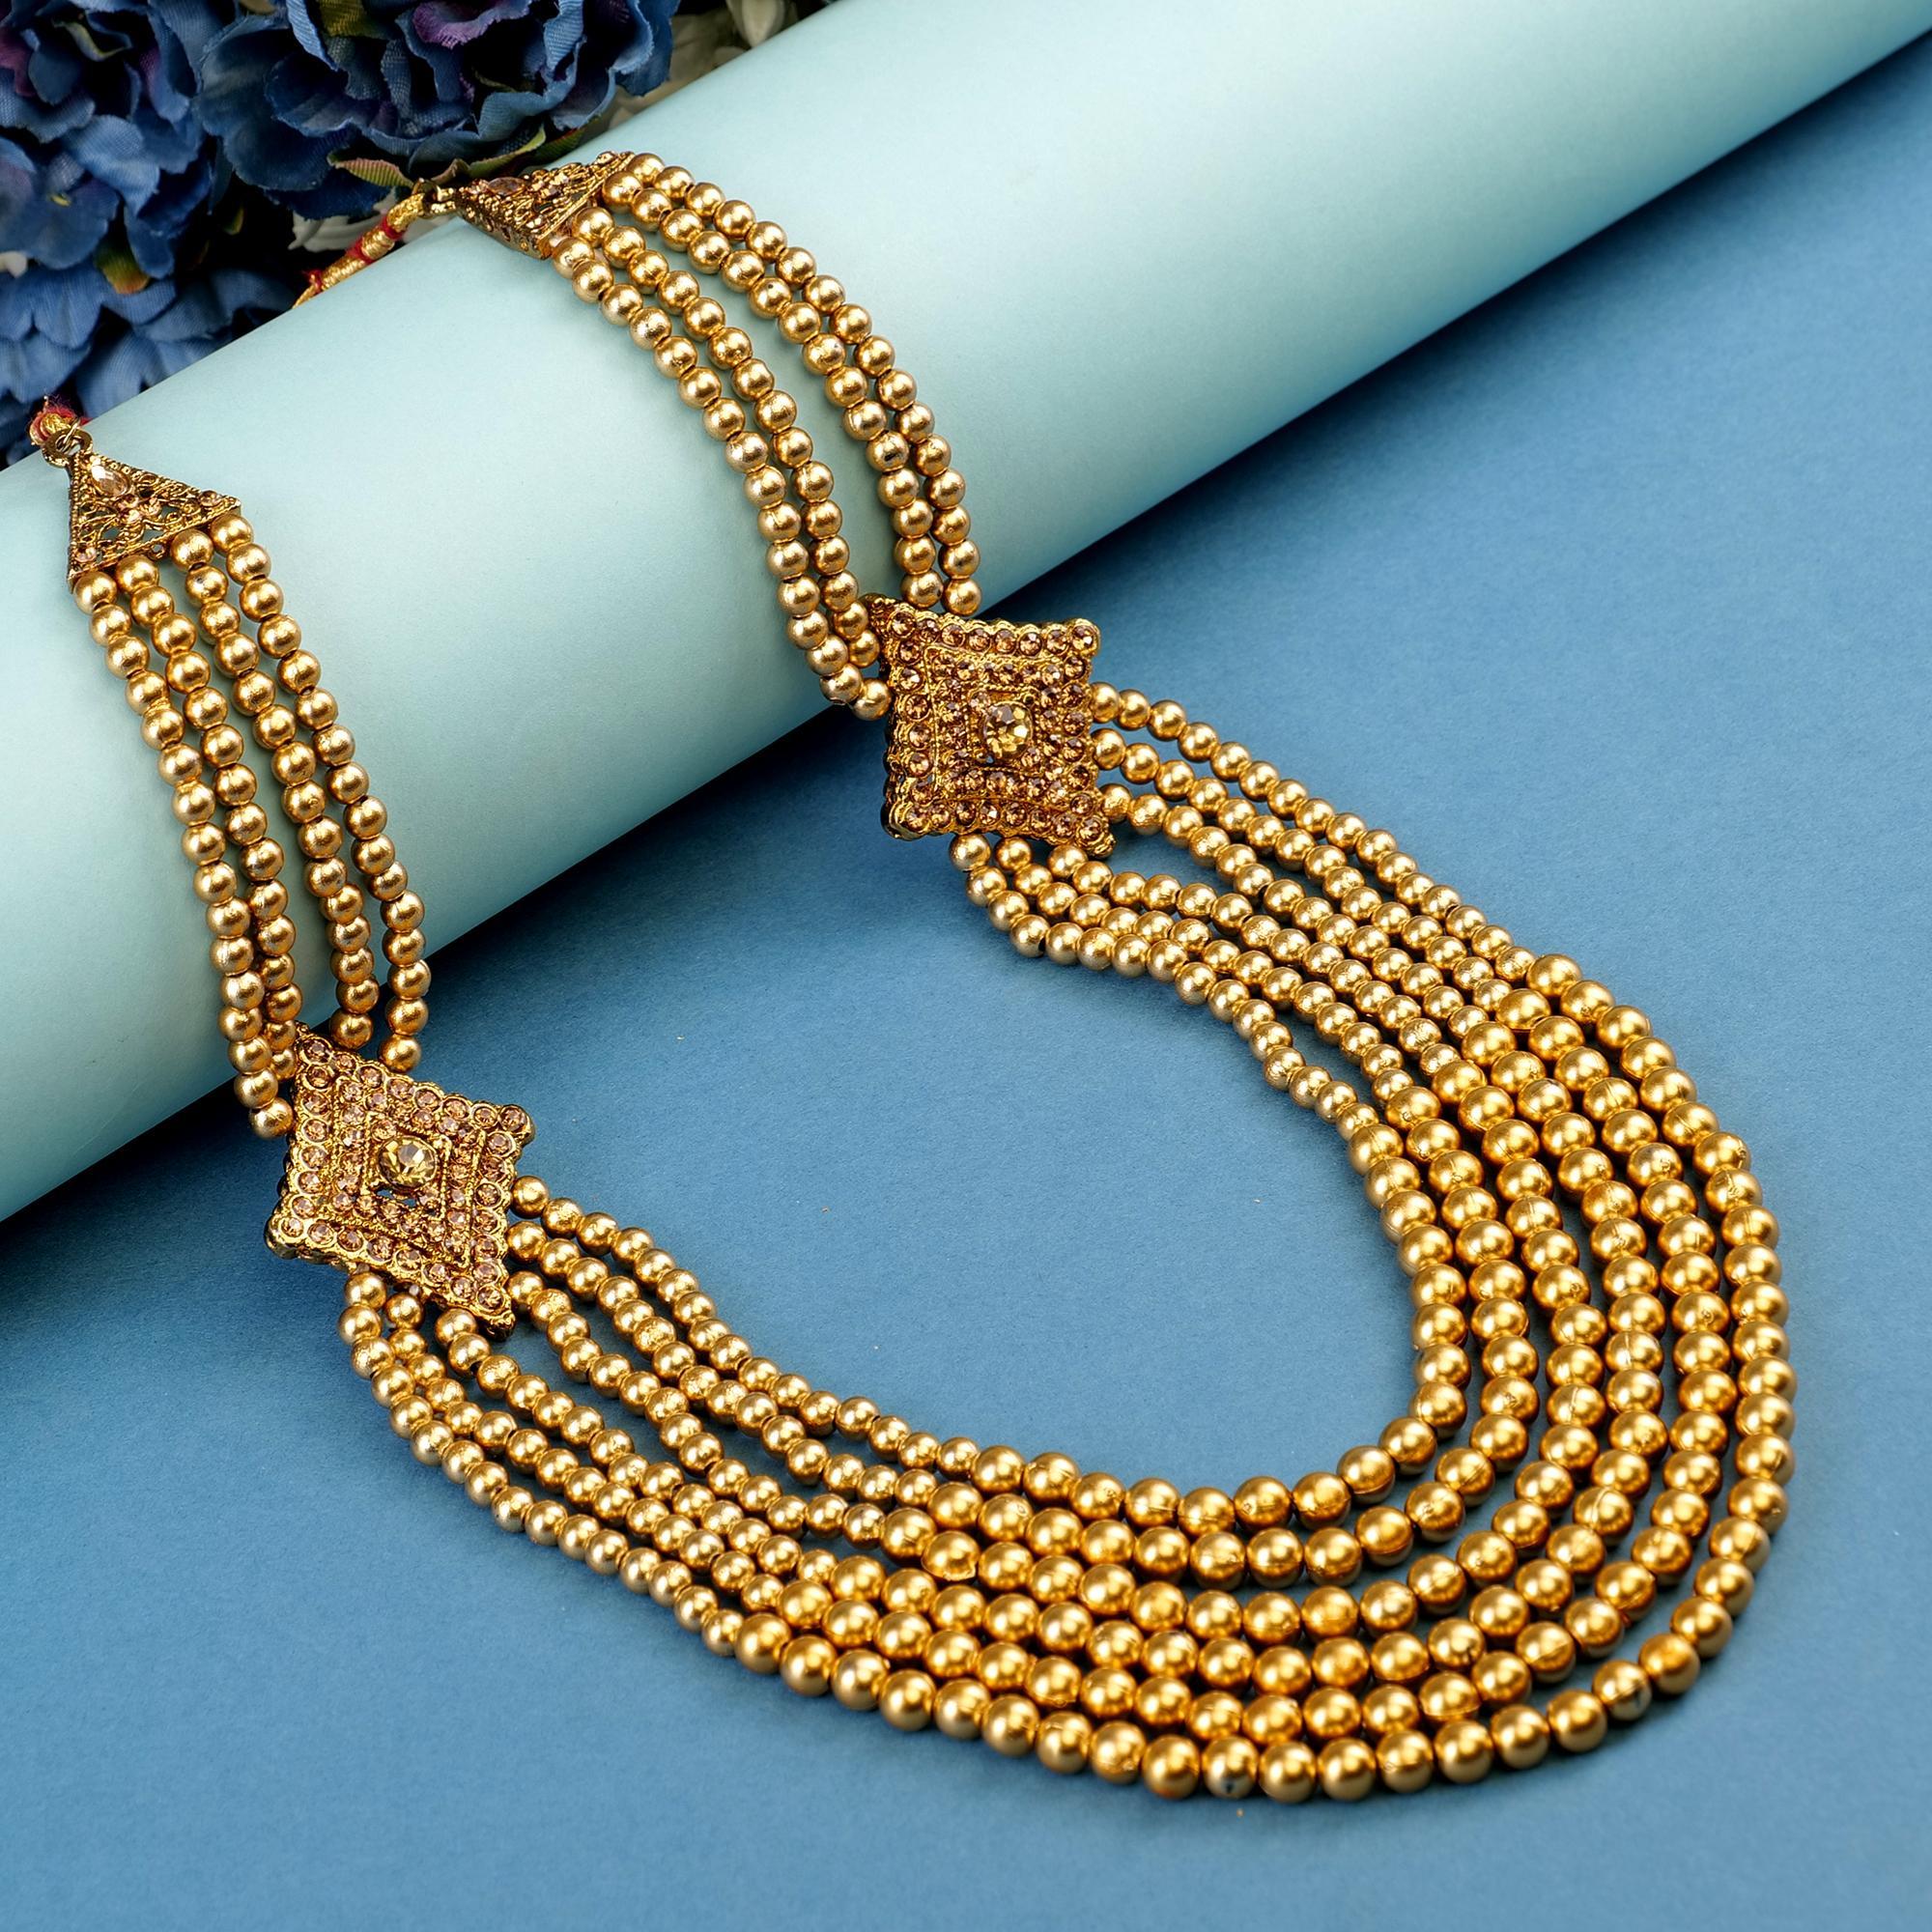
JIYANSHI FASHION: Dulha groom sherwani Necklace/Moti Mala for Men for wedding | Groom Mala and Brooch Set
Type: Chains
Brand: JIYANSHI FASHION
Price: Rs. 779
 Enhance your wedding day look with our Exquisite Groom Mala and Brooch Set, a symbol of elegance and tradition. The vibrant colors and intricate details ensure that it complements your attire, adding a touch of grandeur to your ensemble.
Features: COLOR: CHEEKU,IDEAL: MEN,TRENDING